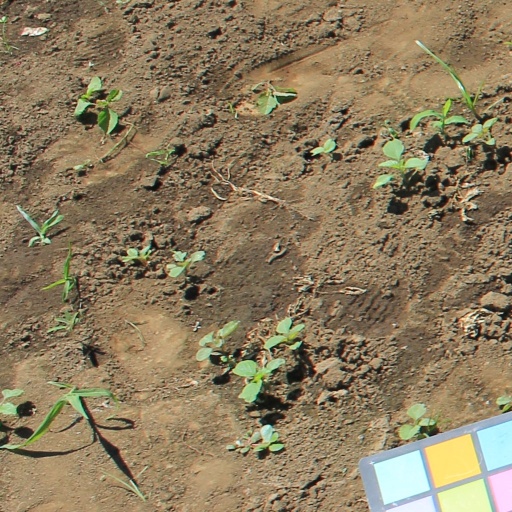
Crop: soybean